Lo Crestià

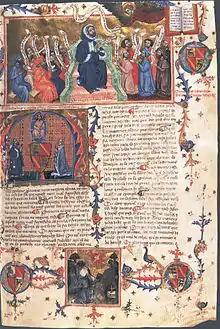
Beginning of the "Terç del Crestià" in the manuscript 1792 from the National Library of Madrid. This manuscript has the chapters 1-523 from this book (which has totally 1060 chapters).

Lo Crestià was an encyclopaedia written in Catalan, that was sponsored by the king Peter IV of Aragon and written by Francesc Eiximenis between 1379 and 1392. The first book and the half of the twelfth one ("Dotzè" in Catalan) were printed by the German printer Lambert Palmart in Valencia in 1483 and 1484.